Arab–Sasanian coinage

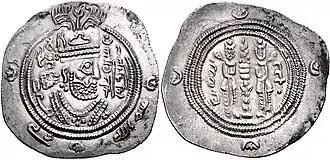
Arab-Sasanian coin issued by Ubayd Allah ibn Abi Bakra, the Umayyad governor of Sijistan, in AH 80 (698/9 CE). Crowned Sasanian-style bust right, with the "bismillah" and "rabbi" in Arabic in the outer margin. Zoroastrian fire altar flanked by attendants, star and crescent flanking flames, and pellet after mint signature on the left.

Arab–Sasanian coinage is a modern term used to describe Islamic coinage struck in the style of the coinage of the Iranian Sasanian Empire (224–651) after the Muslim conquest of Persia, on behalf of the Muslim governors of the early Islamic caliphates (7th–8th centuries). These coins, mostly silver dirhams but also copper coins, were struck in the historic Sasanian lands of Iraq and Iran, and continued to show the portrait of a bust of a Sasanian emperor as well as other non-Islamic motifs of Sasanian coins, alongside Arabic inscriptions.